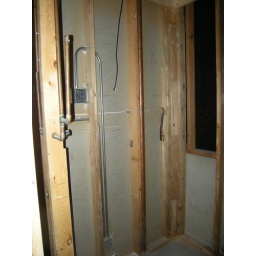
There will be a built in seat and the head will be in the center wall right there.